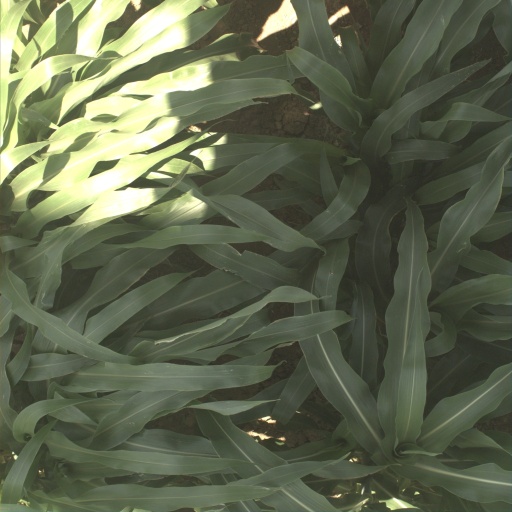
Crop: sorghum